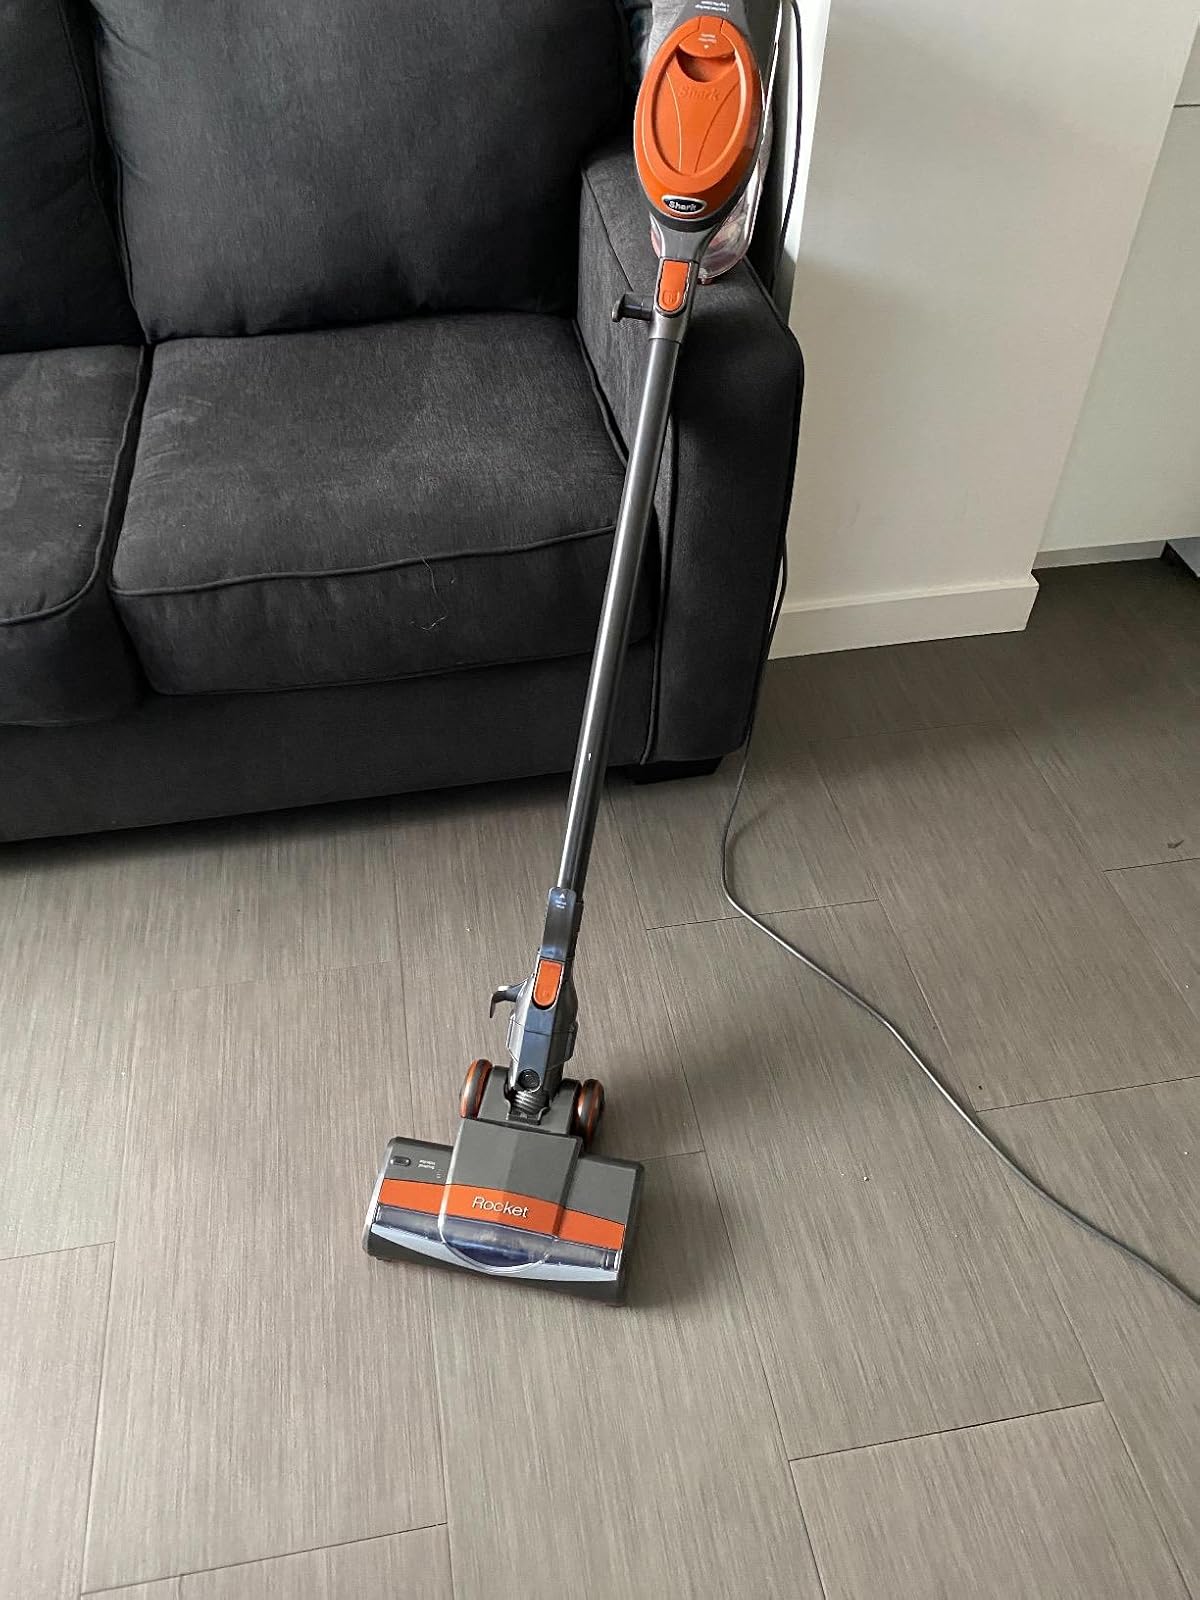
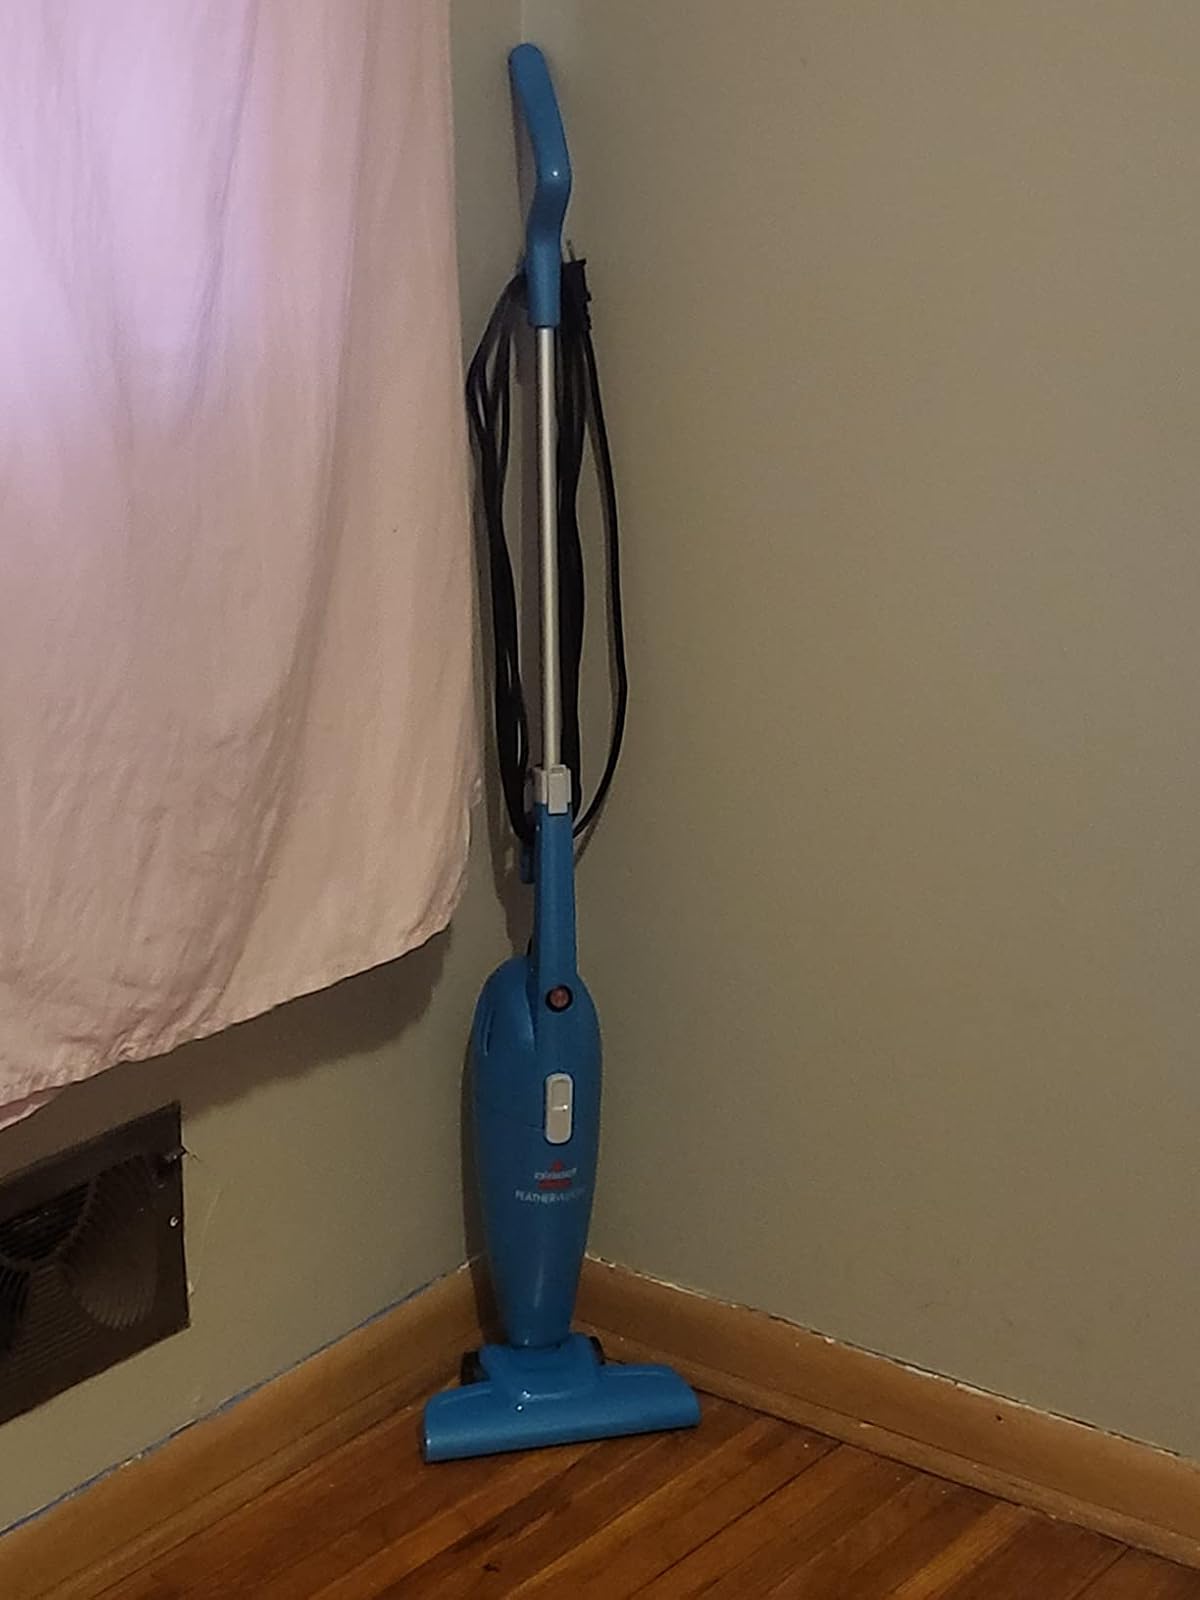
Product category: items_vacuum
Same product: no